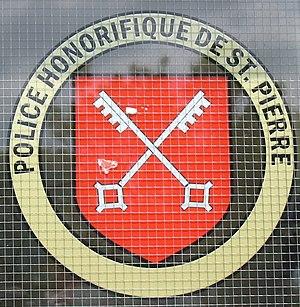
Jersey Nrf: Jèrri
La police honorifique est une force de police assurée par les habitants des douze paroisses de l'île de Jersey depuis le Moyen Âge.